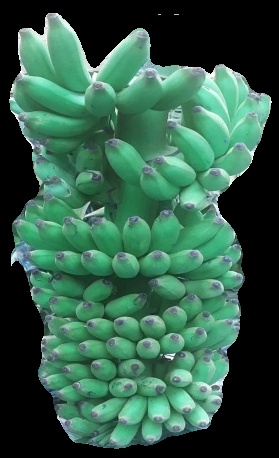
Variety: elakki-bale
Grade: grade1